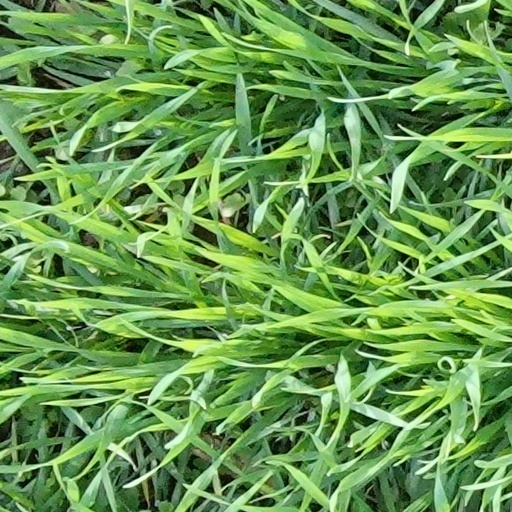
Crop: wheat